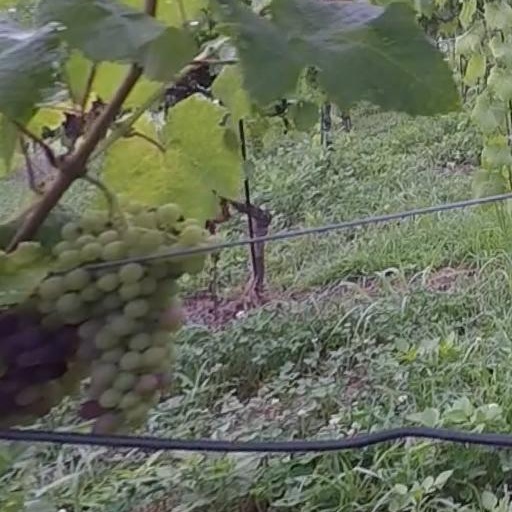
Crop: grape